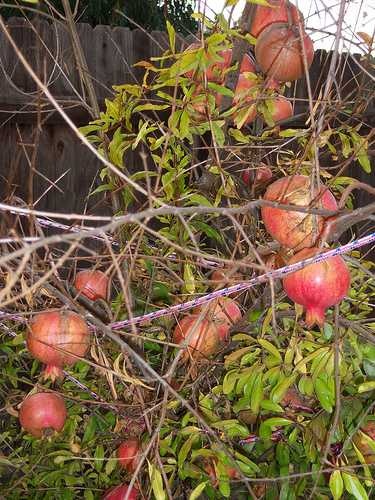
Label: Pomegranate